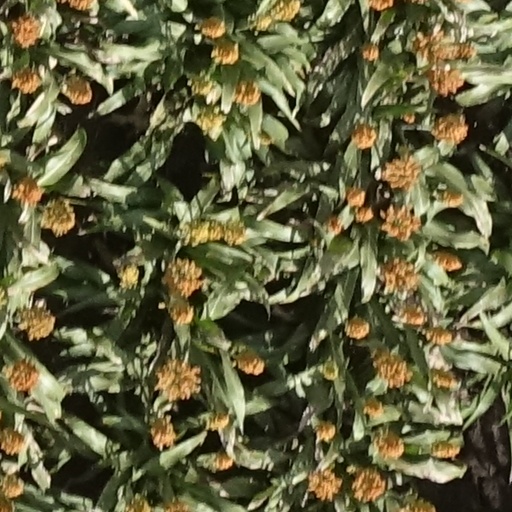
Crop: sorghum